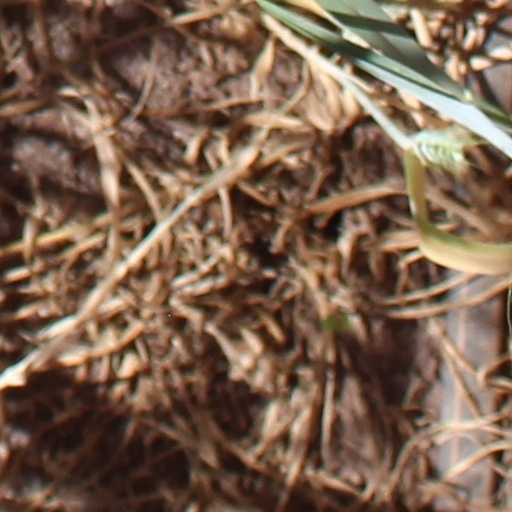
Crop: wheat